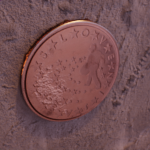
Coin value: 5cents
Country: sl
Edition: standard